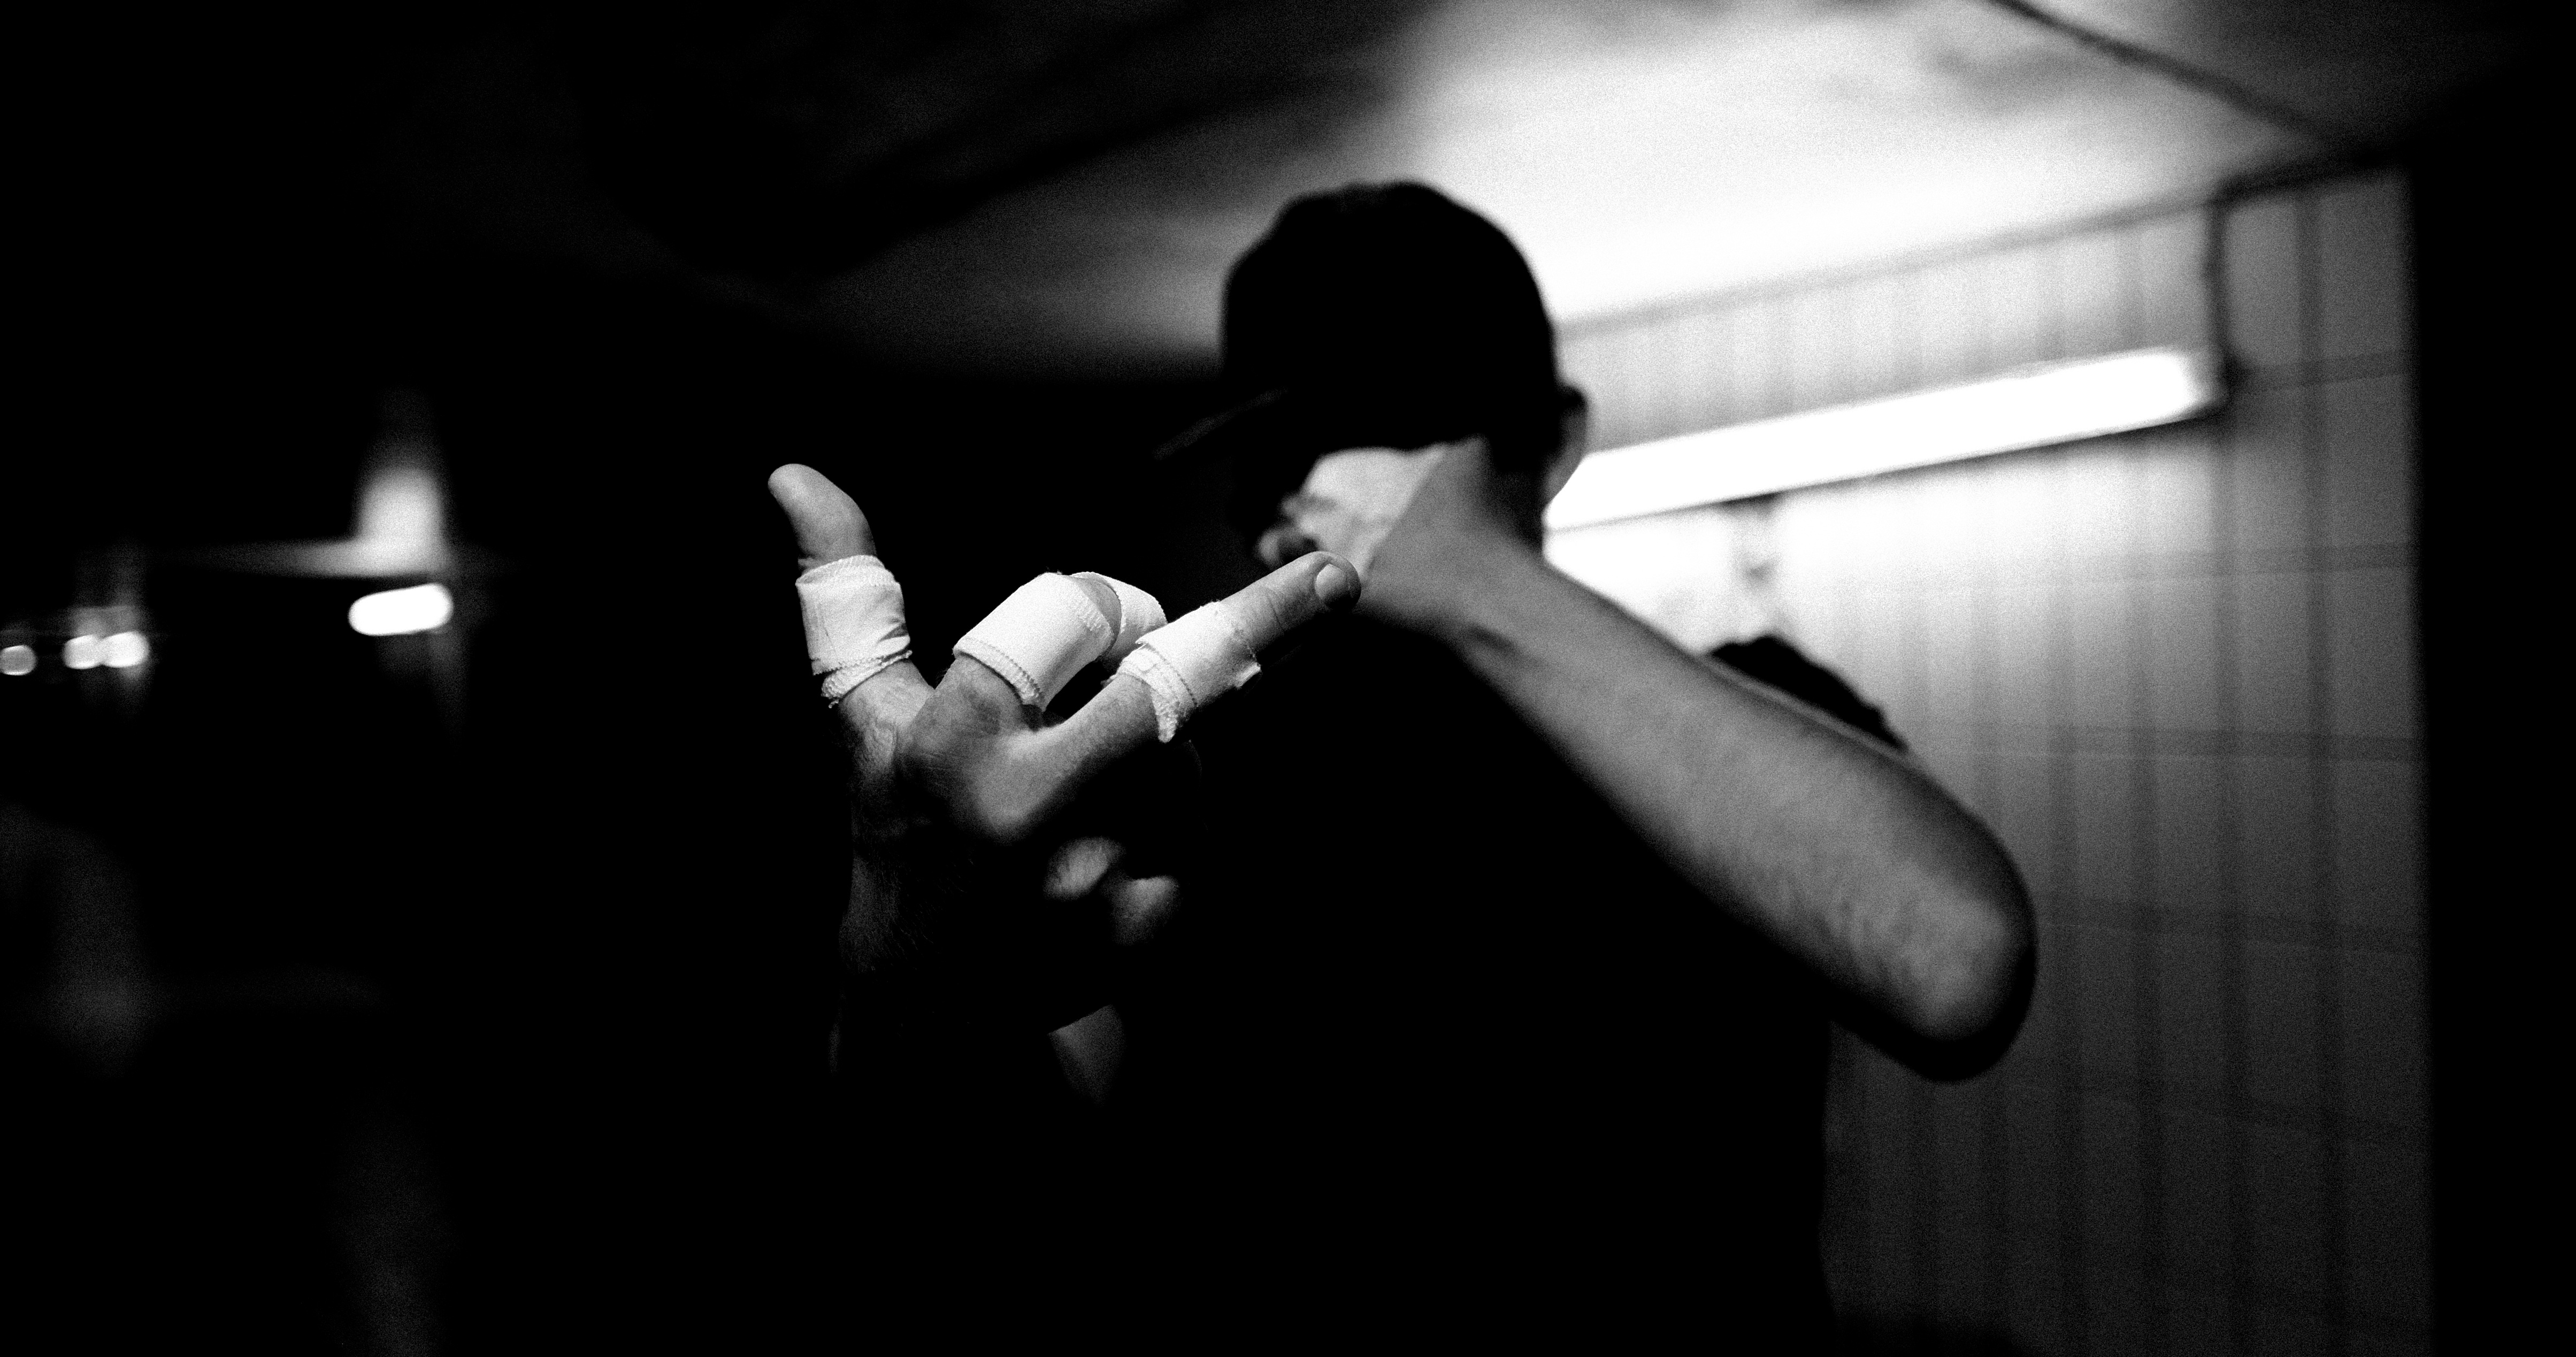
black and white, photography, darkness, black, monochrome, monochrome photography, film noir